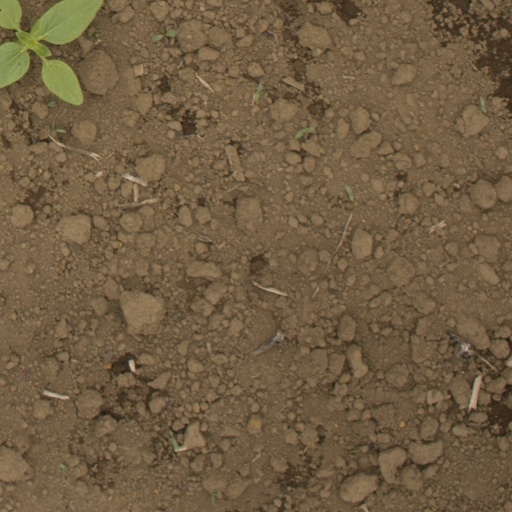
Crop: Jerusalem artichoke